Yarrow poems (Wordsworth)

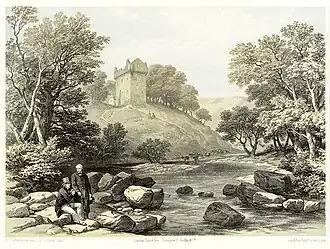
Walter Scott (seated) and William Wordsworth on the Yarrow Water near Newark Castle, Selkirkshire in 1831, portrayed in an 1849 lithograph by Thomas Ashburton Picken of a drawing by George Cattermole.

The Yarrow poems are a series of three poems composed by the English Romantic poet William Wordsworth comprising "Yarrow Unvisited" (1803), "Yarrow Visited" (1814) and "Yarrow Revisited" (1831). "Yarrow Unvisited" presents a justification for his failure to take a detour to see the Yarrow Water, a river much celebrated in earlier Scottish verse, during a tour of Scotland with his sister Dorothy; this, according to the poem, allowed him to retain his imagined idea of the river rather than be disappointed by the reality. It was partly written for his friend Walter Scott, whose friendship with him began during this same tour. The second poem records his impressions on finally seeing the Yarrow in company with the poet James Hogg. The third, a tribute to his friend Walter Scott, was inspired by the poets' last visit to the Yarrow the year before Scott's death. All three draw on the rich heritage of earlier poems and ballads set in the Yarrow Valley. "Yarrow Unvisited" is one of Wordsworth's most famous short poems, and has been judged one of his finest. Modern critical evaluation of the two later works has been more mixed.